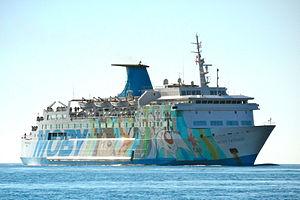
le Moby Fantasy en approche de Bastia